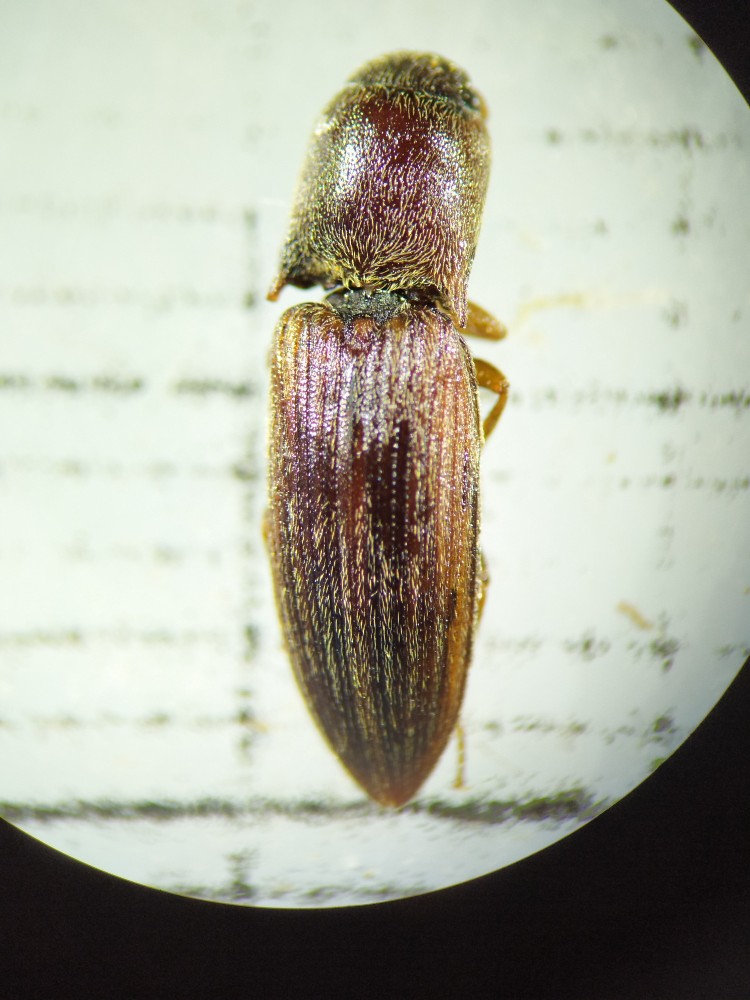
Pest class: clickbeetles_wireworms